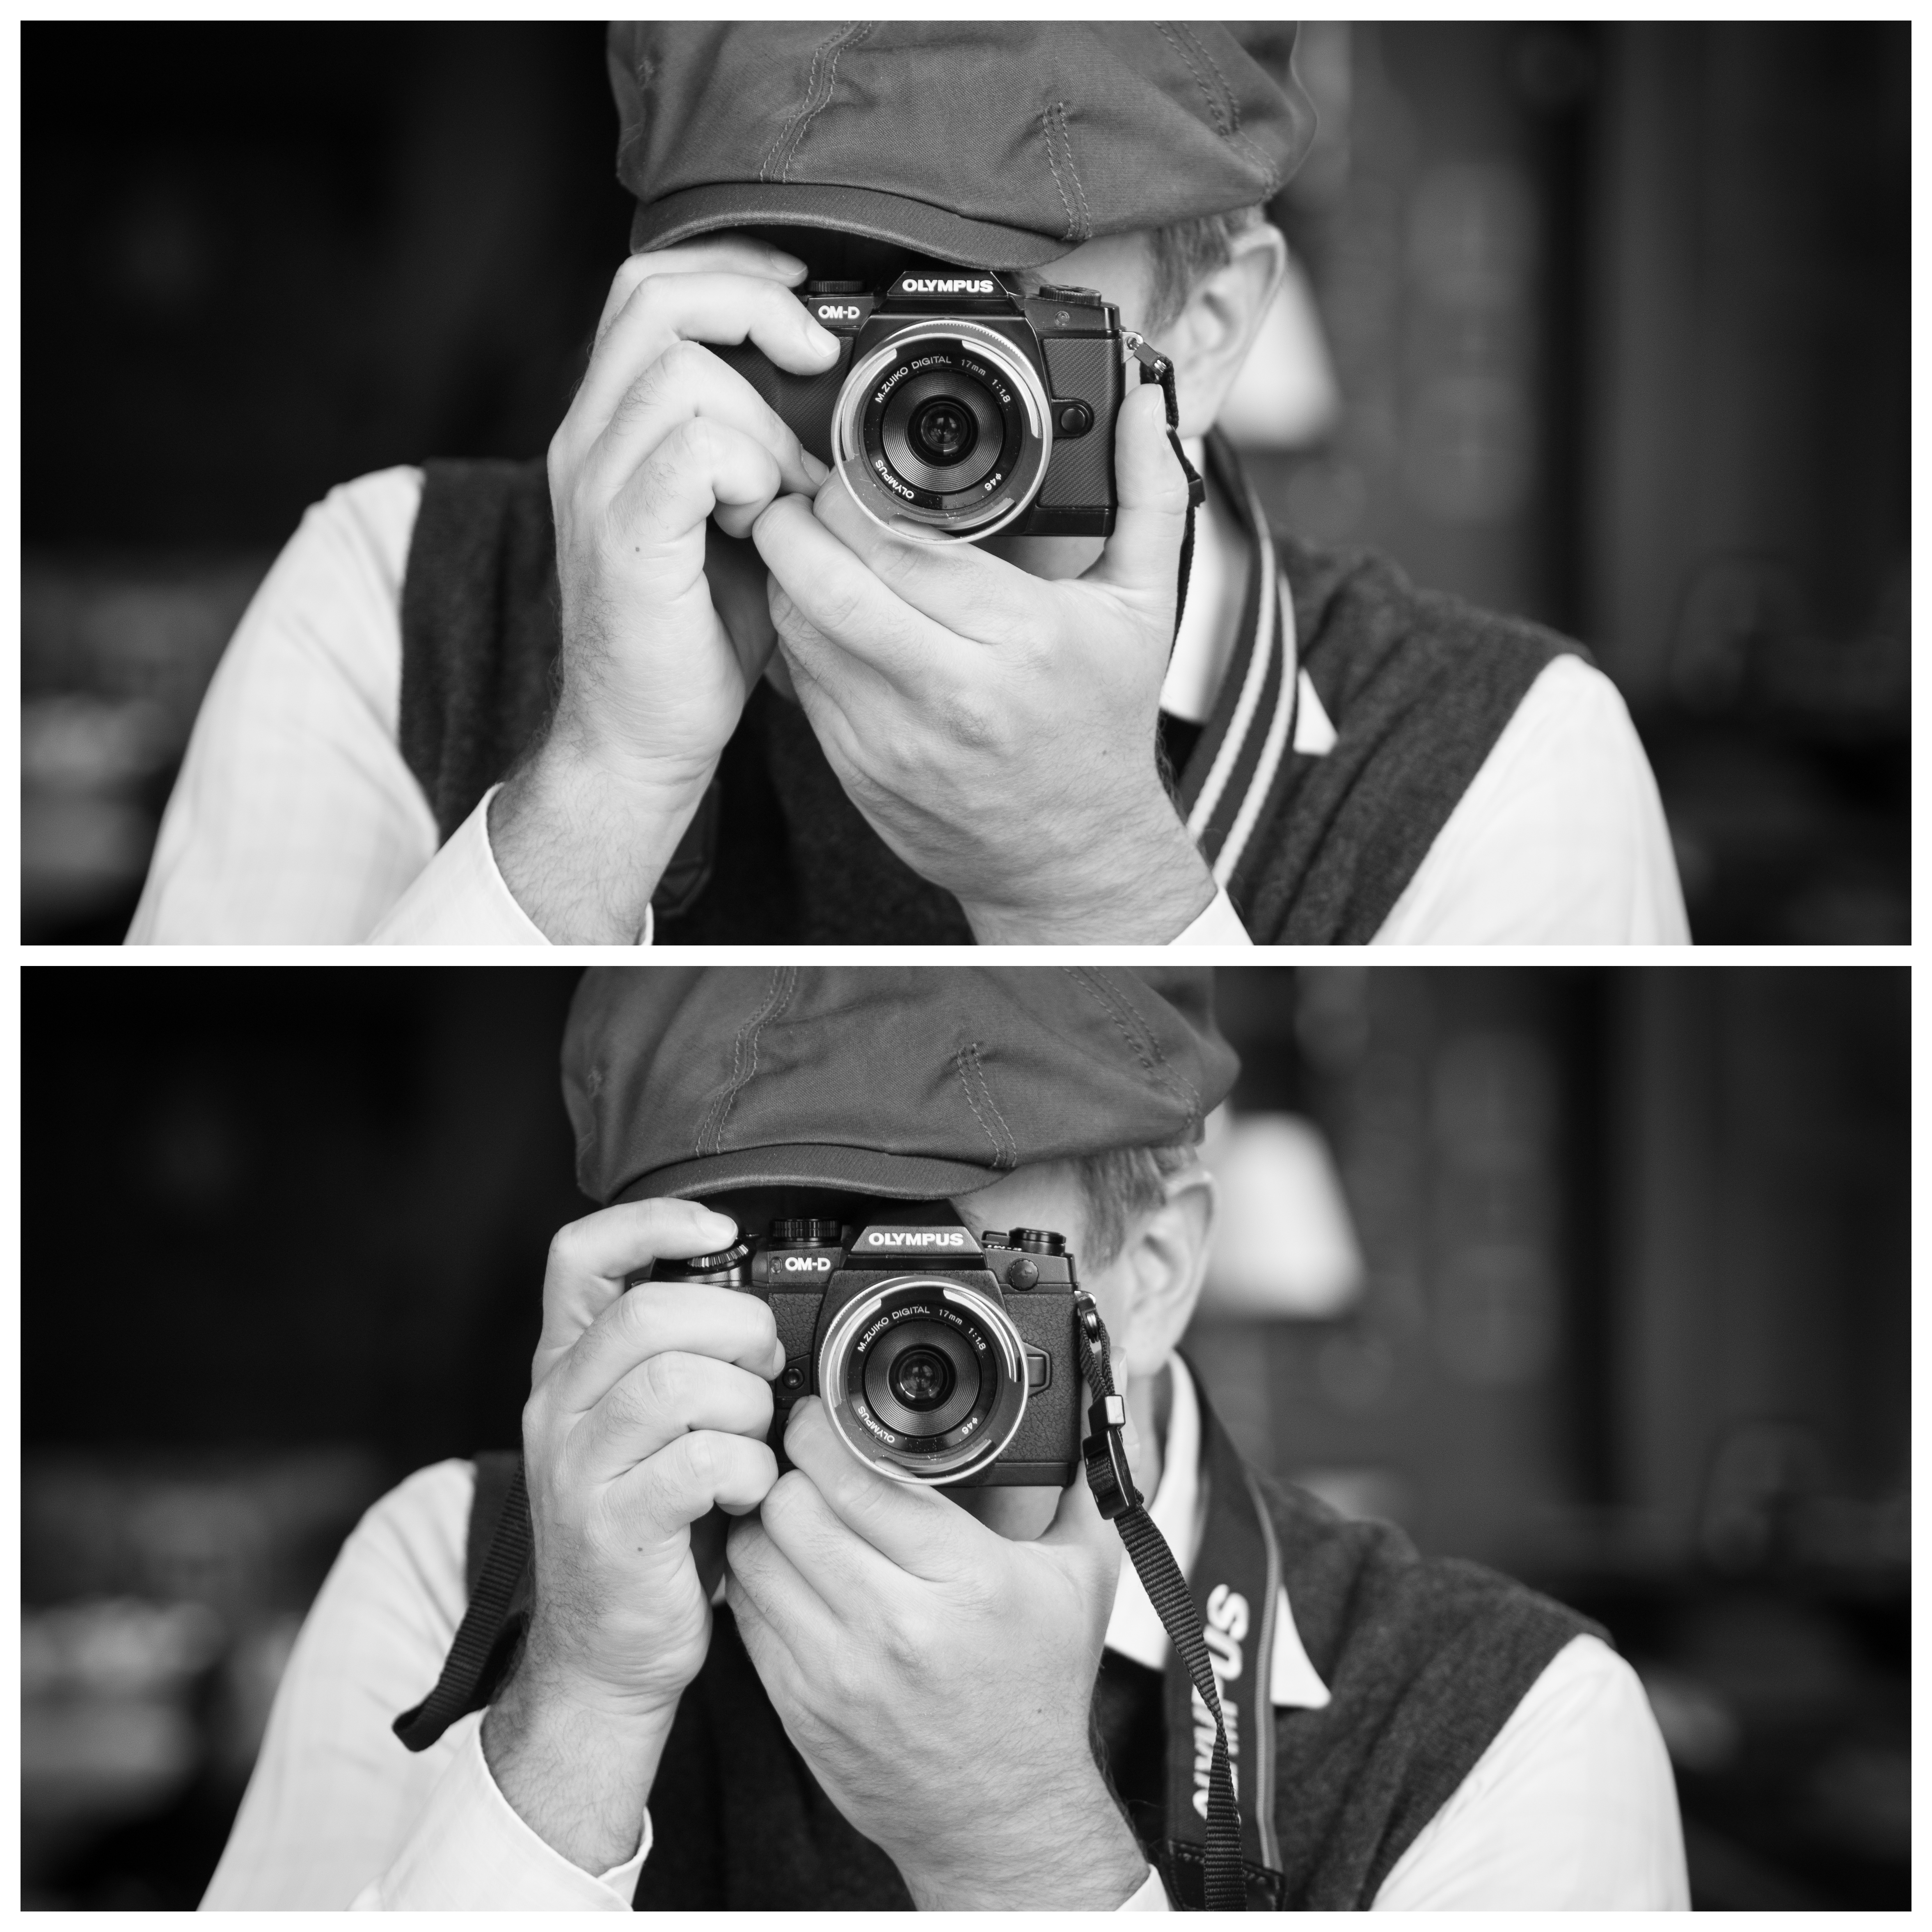
black and white, white, street, camera, photography, ebook, training, black, monochrome, brand, streetphotography, flickr, thomas, video, glasses, olympus, photograph, eyewear, omd, fuji, leica, monochrom, leuthard, hcb, thomasleuthard, monochrome photography, cameras optics, vision care